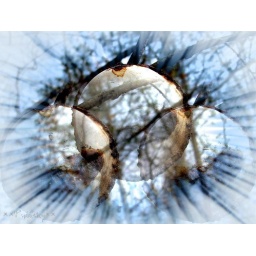
Really a rusty bowl that I hung up in a tree (LOL) Reworked leftover from 2007.